Facial hair in the military

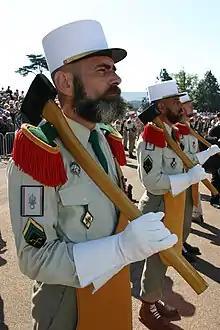
Sappers of the French Foreign Legion traditionally wear large beards

The Army of the Czech Republic permits moustaches, sideburns or a neat full beard of a natural colour. A moustache has to be trimmed so it would not exceed the lower margin of the upper lip. Sideburns may not reach under the middle of each auricle. Hairs of sideburns and goatee may not exceed 2 cm (0.787 inch) in length.